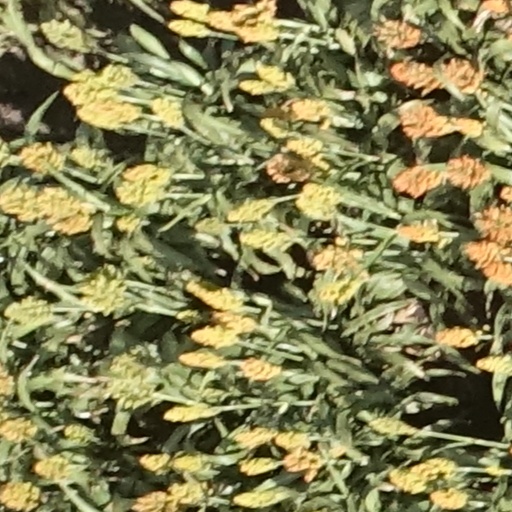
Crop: sorghum